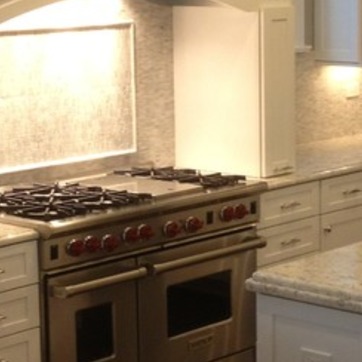
Material: metal